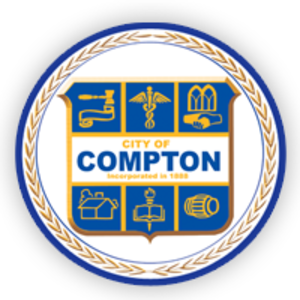
Compton est une ville du comté de Los Angeles, en Californie, aux États-Unis. Elle est située au sud de Willowbrook, entre West Compton et East Rancho Dominguez.